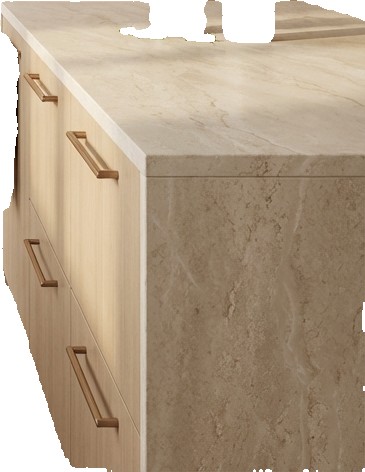
Surface category: worktop